The Walking Dead season 1

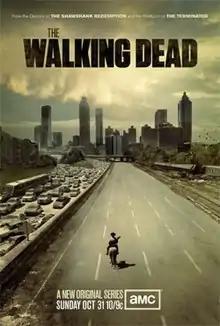
Promotional poster and home media cover art featuring Rick Grimes arriving to an abandoned Atlanta

The first season of "The Walking Dead", an American post-apocalyptic horror television series on AMC, premiered on October 31, 2010, and concluded on December 5, 2010, consisting of 6 episodes. Developed for television by Frank Darabont, who wrote or co-wrote four of the season's six episodes and directed the pilot episode, "Days Gone Bye", the series is based on the eponymous series of comic books by Robert Kirkman, Tony Moore, and Charlie Adlard. It was executive produced by Darabont, Kirkman, David Alpert, Charles H. Eglee, and Gale Anne Hurd, with Darabont assuming the role of showrunner.